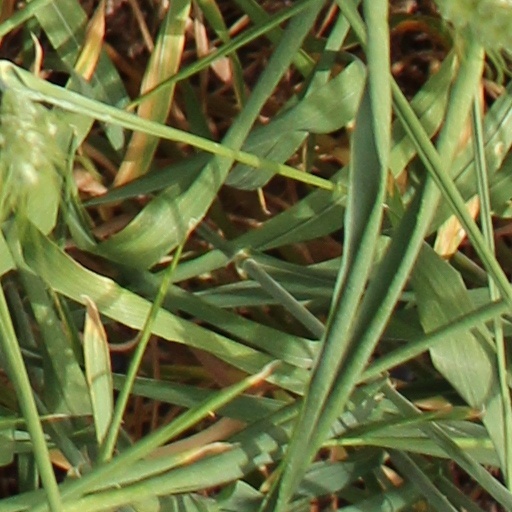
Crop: wheat